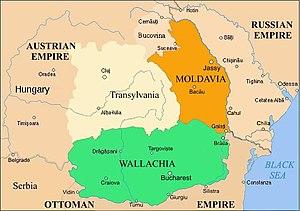
Future Roumanie
L’histoire de la Roumanie, en tant qu'État moderne, ne commence réellement qu'avec la création des Principautés unies de Moldavie et de Valachie en 1859. Cependant, l'histoire des pays où évoluent les roumanophones remonte à l'Antiquité et comprend des territoires plus vastes que la Roumanie actuelle.